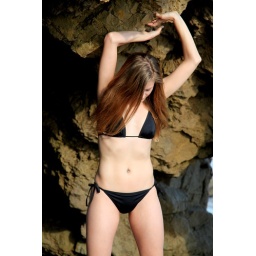
Photoshoot of a pretty model with long blonde hair and blue eyes in a black bikini.